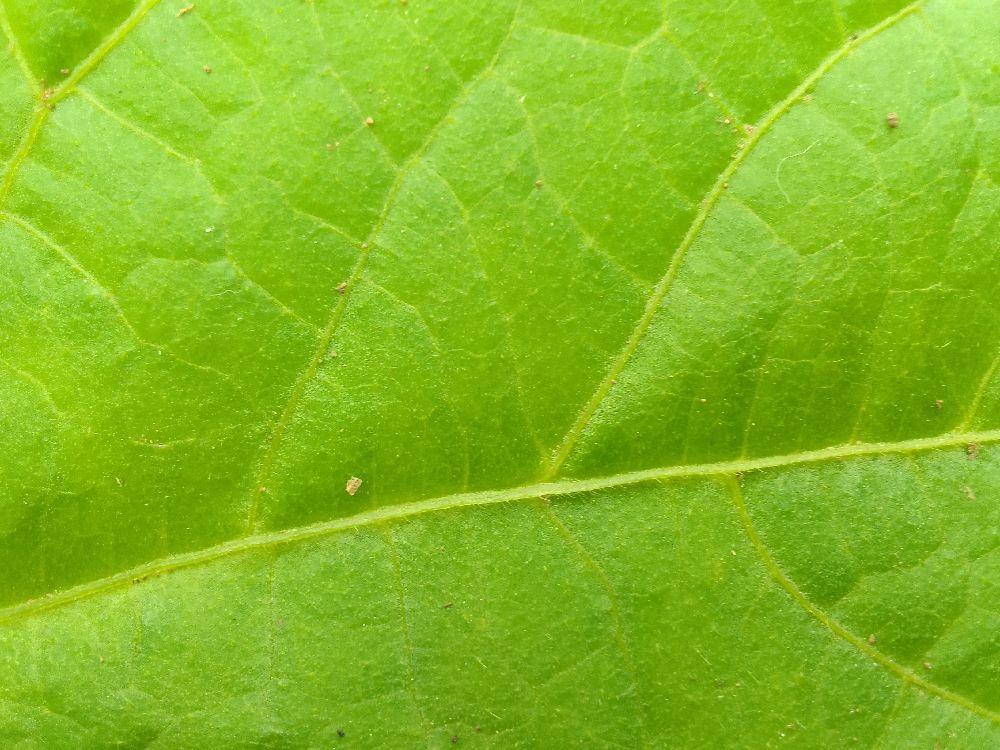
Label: healthy